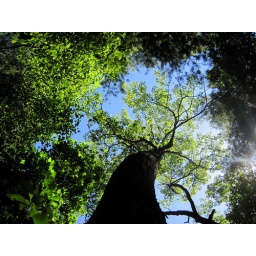
I like these tree pictures. Taken at a beautiful lake in the mountains.